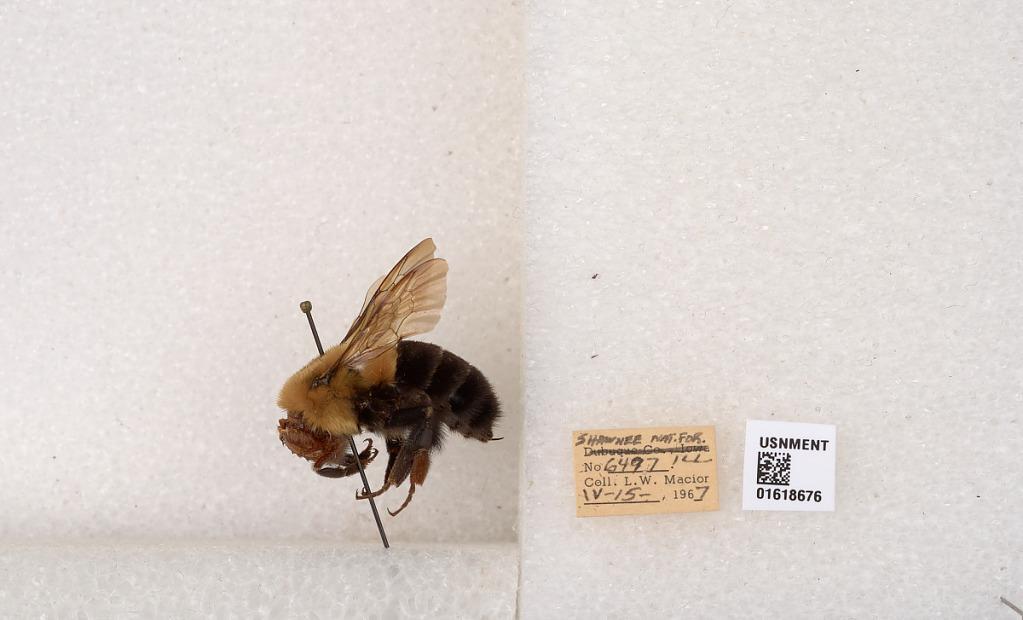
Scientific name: Bombus impatiens Cresson
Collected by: L. Macior
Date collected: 1967-4-15
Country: United States
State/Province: Illinois
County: Johnson
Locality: Shawnee National Forest
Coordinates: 37.5114, -88.8011